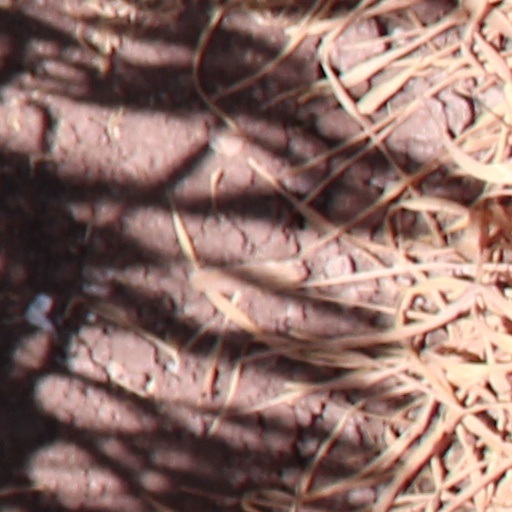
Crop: wheat